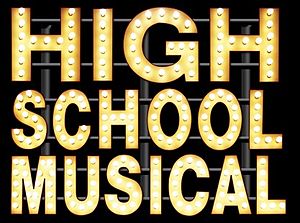
High School Musical
High School Musical er en Disney Channel Original Movie, som har vundet en Emmy. Filmen er produceret og distribueret af Disney Channel. Filmen blev vist første gang på amerikansk Disney Channel d. 20. januar 2006 og den blev vist for første gang d. 8. september 2006 på skandinavisk Disney Channel. Filmen er en af de mest succesrige Disney Channel Original Movies. Filmens album blev i 2006 det mest kommercielt succesfulde album i USA.